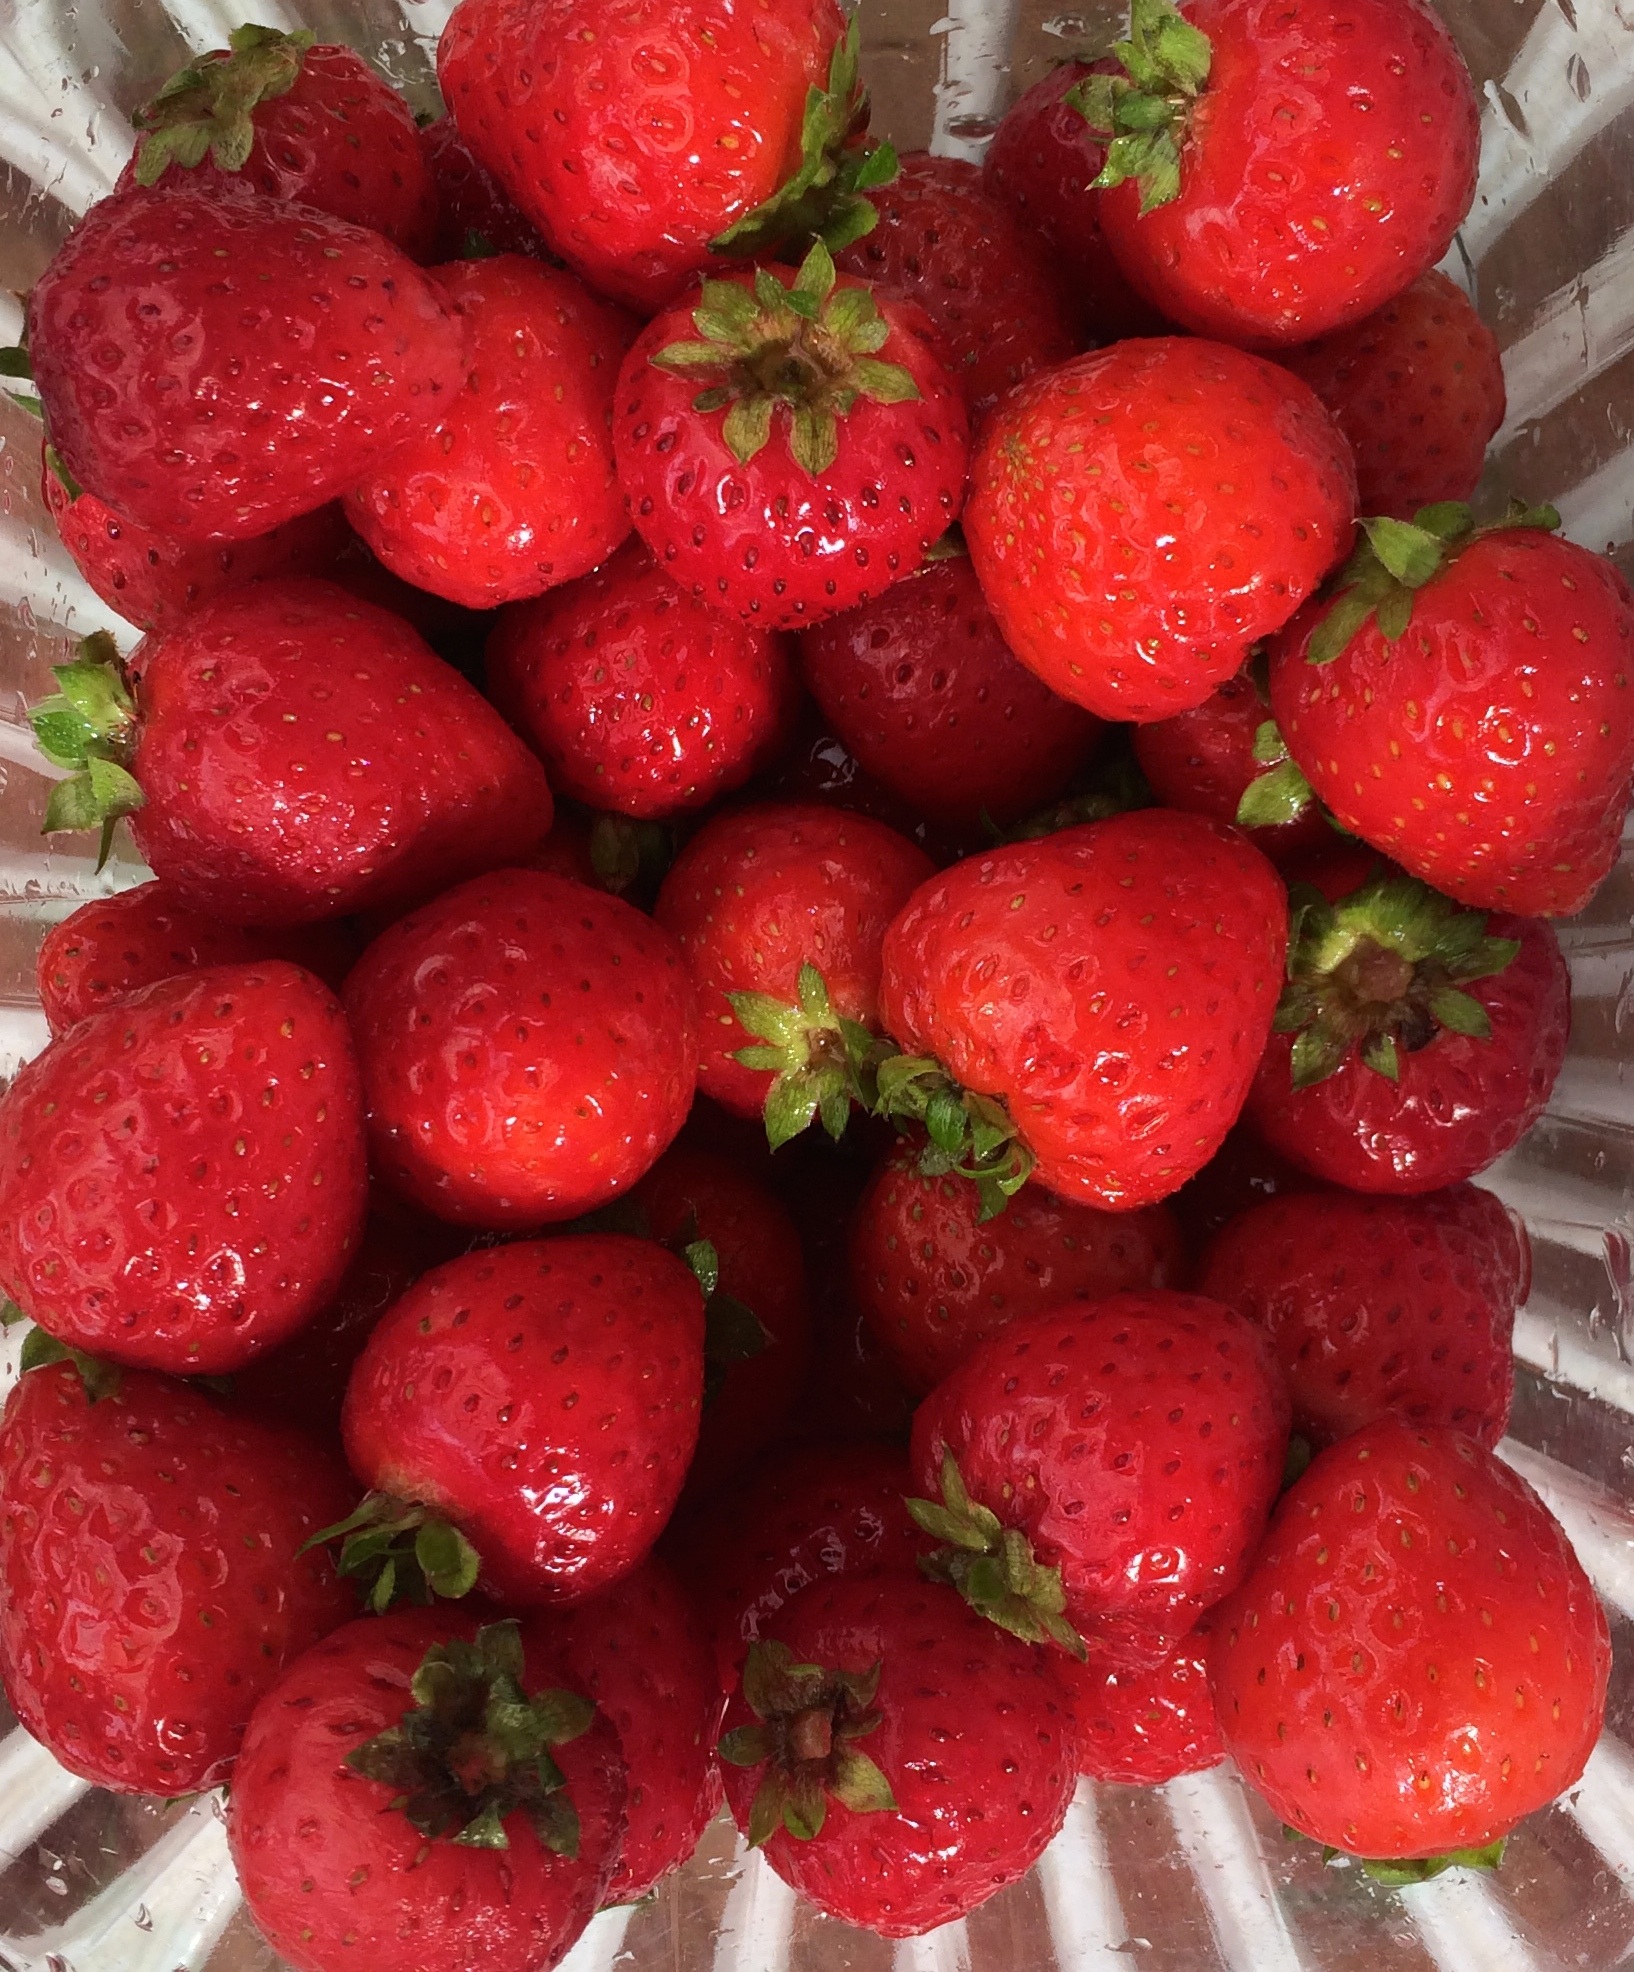
plant, white, raspberry, fruit, berry, sweet, summer, ripe, meal, food, red, produce, natural, fresh, colorful, lifestyle, breakfast, juicy, healthy, snack, dessert, delicious, strawberry, freshness, colour, eating, nutrition, bright, tasty, fruits, raw, fit, strawberries, diet, organic, hungry, frutti di bosco